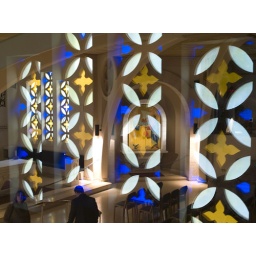
Reflections cast by a stained glass window - The Old City - Jerusalem.